A Still Small Voice

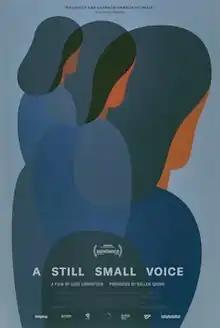
Official poster

A Still Small Voice is a 2023 American documentary film directed by Luke Lorentzen. Produced by Hedgehog Films, the documentary follows Mati, a chaplain completing a year-long residency at New York City's Mount Sinai Hospital, as she learns to provide spiritual care to people confronting profound life changes. It had its world premiere on January 21, 2023, at 2023 Sundance Film Festival, where it won directing award for Luke Lorentzen.